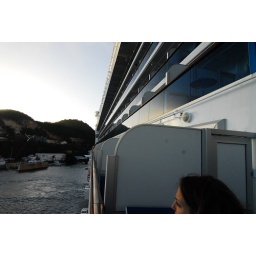
You can see the jets in the water pushing the boat sideways. Honeymoon. Honeymoon